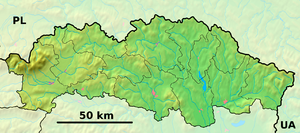
Vyšná Jedľová est un village de Slovaquie situé dans la région de Prešov.
Pavľany est un village de Slovaquie situé dans la région de Prešov.
Mlynčeky est un village de Slovaquie situé dans la région de Prešov.
Osturňa est un village de Slovaquie situé dans la région de Prešov.
Lenartov est un village de Slovaquie situé dans la région de Prešov.